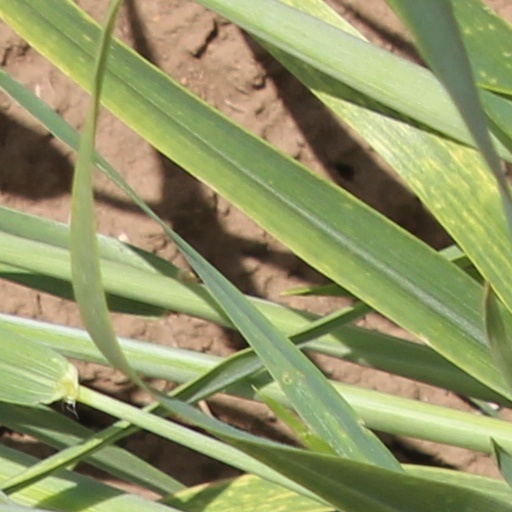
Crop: wheat